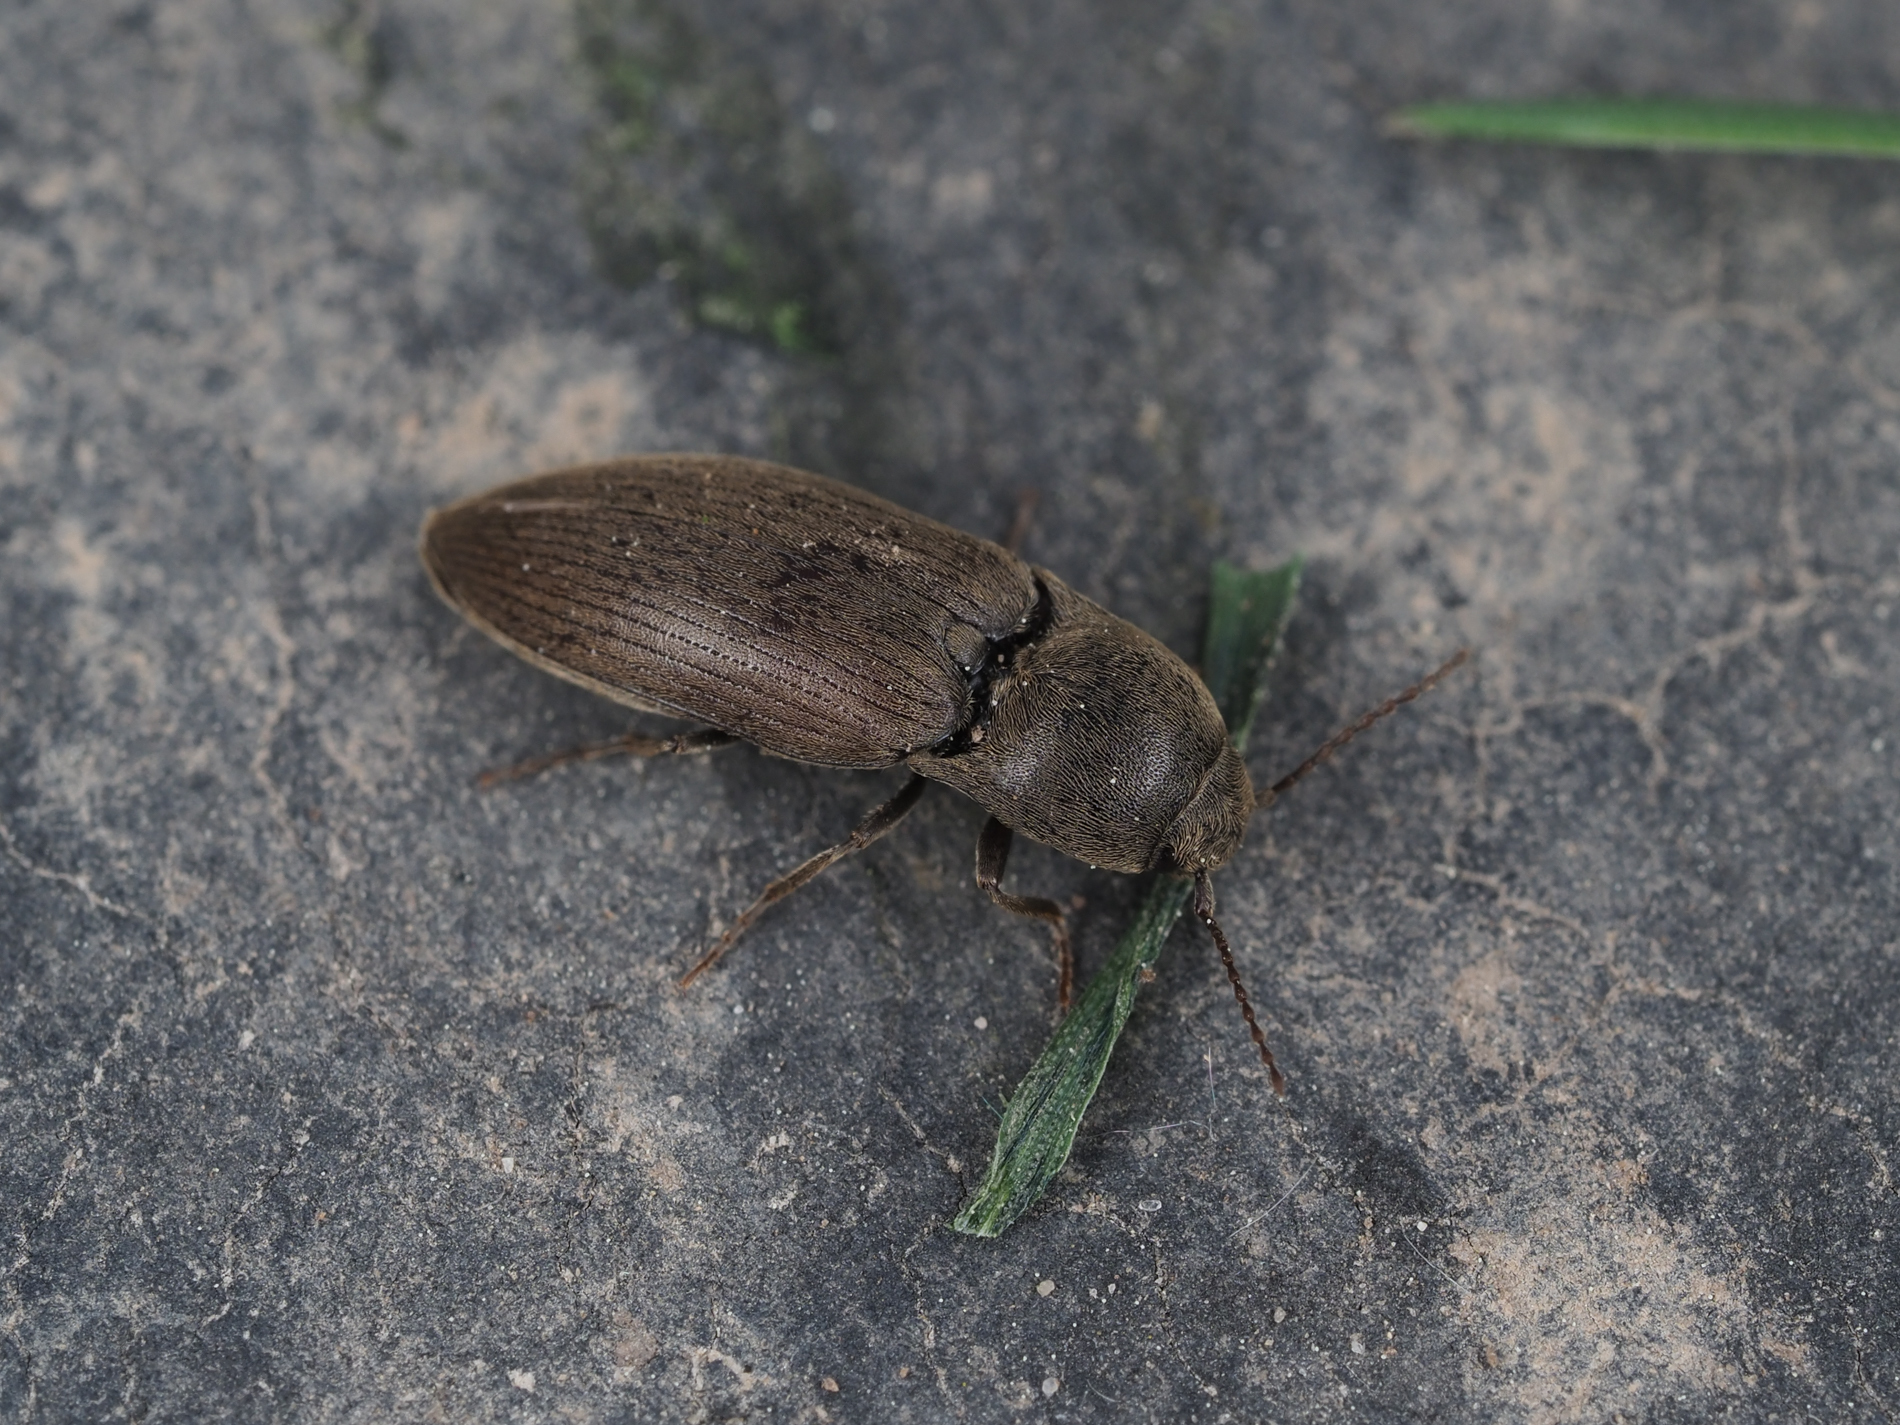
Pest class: clickbeetles_wireworms